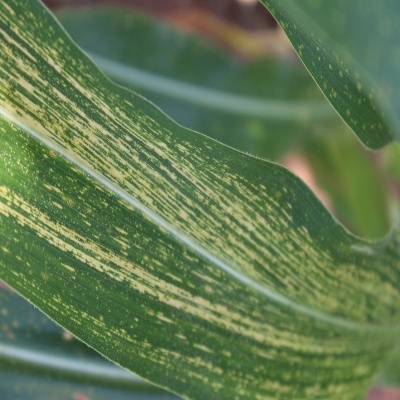
Label: Corn_(Maize)___Maize_Streak_Virus